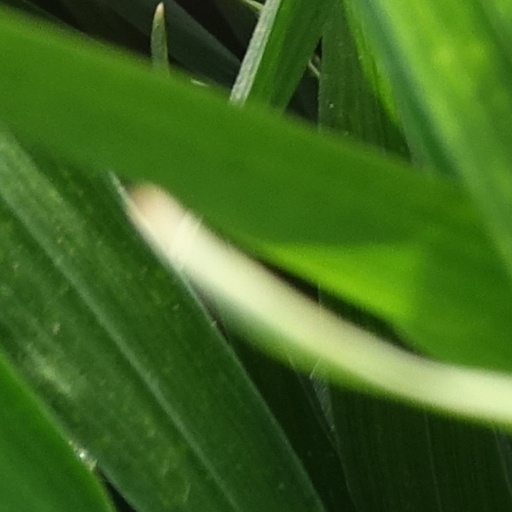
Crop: wheat